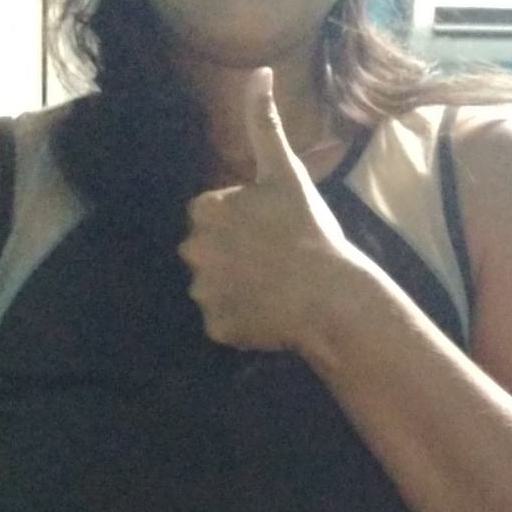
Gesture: like